Szwederowo district, Bydgoszcz

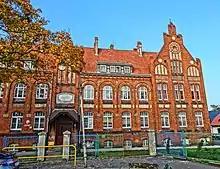
Eastern facade side

The building was erected between 1905 and 1907, by the Heinrich Dietz foundation. Heinrich Ernst Dietz (1840-1901), was a German MP to the Landtag of Prussia, a councilor and a Bromberg magistrate: his will (August 8, 1911) established a foundation for the construction of an orphanage in Bydgoszcz, leaving 400,000 Deutsche Mark at the disposal of the city authorities. The sum was so important for that time that it became necessary to obtain the consent of German Emperor Wilhelm II who issued a permission on August 4, 1903.